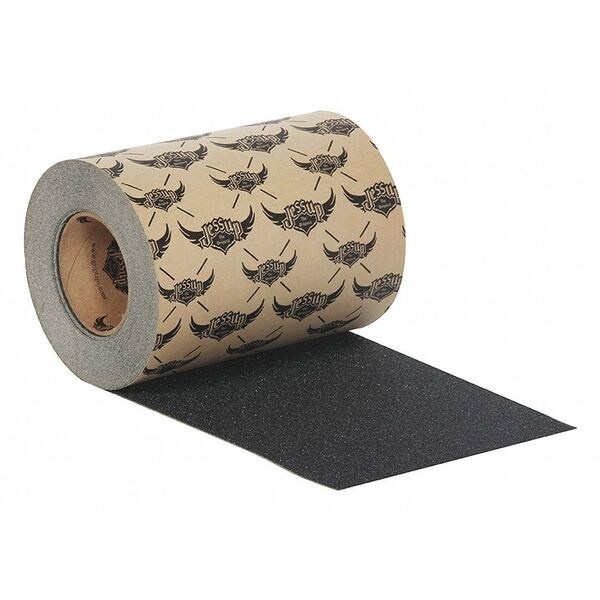
Griptape Roll, 8" x 60 ft., Black
Griptape Roll,8 In. x 60 ft.,Black graingerSKU: , mscSKU: , zoro_no: G5044632, mongo_id: 65bbe8b722d7a989a990fdb9
Brand: Jessup Griptape
Category: Sporting Goods > Outdoor Recreation > Skateboarding > Skateboard Parts > Skateboard Small Parts > Skateboard Grip Tape